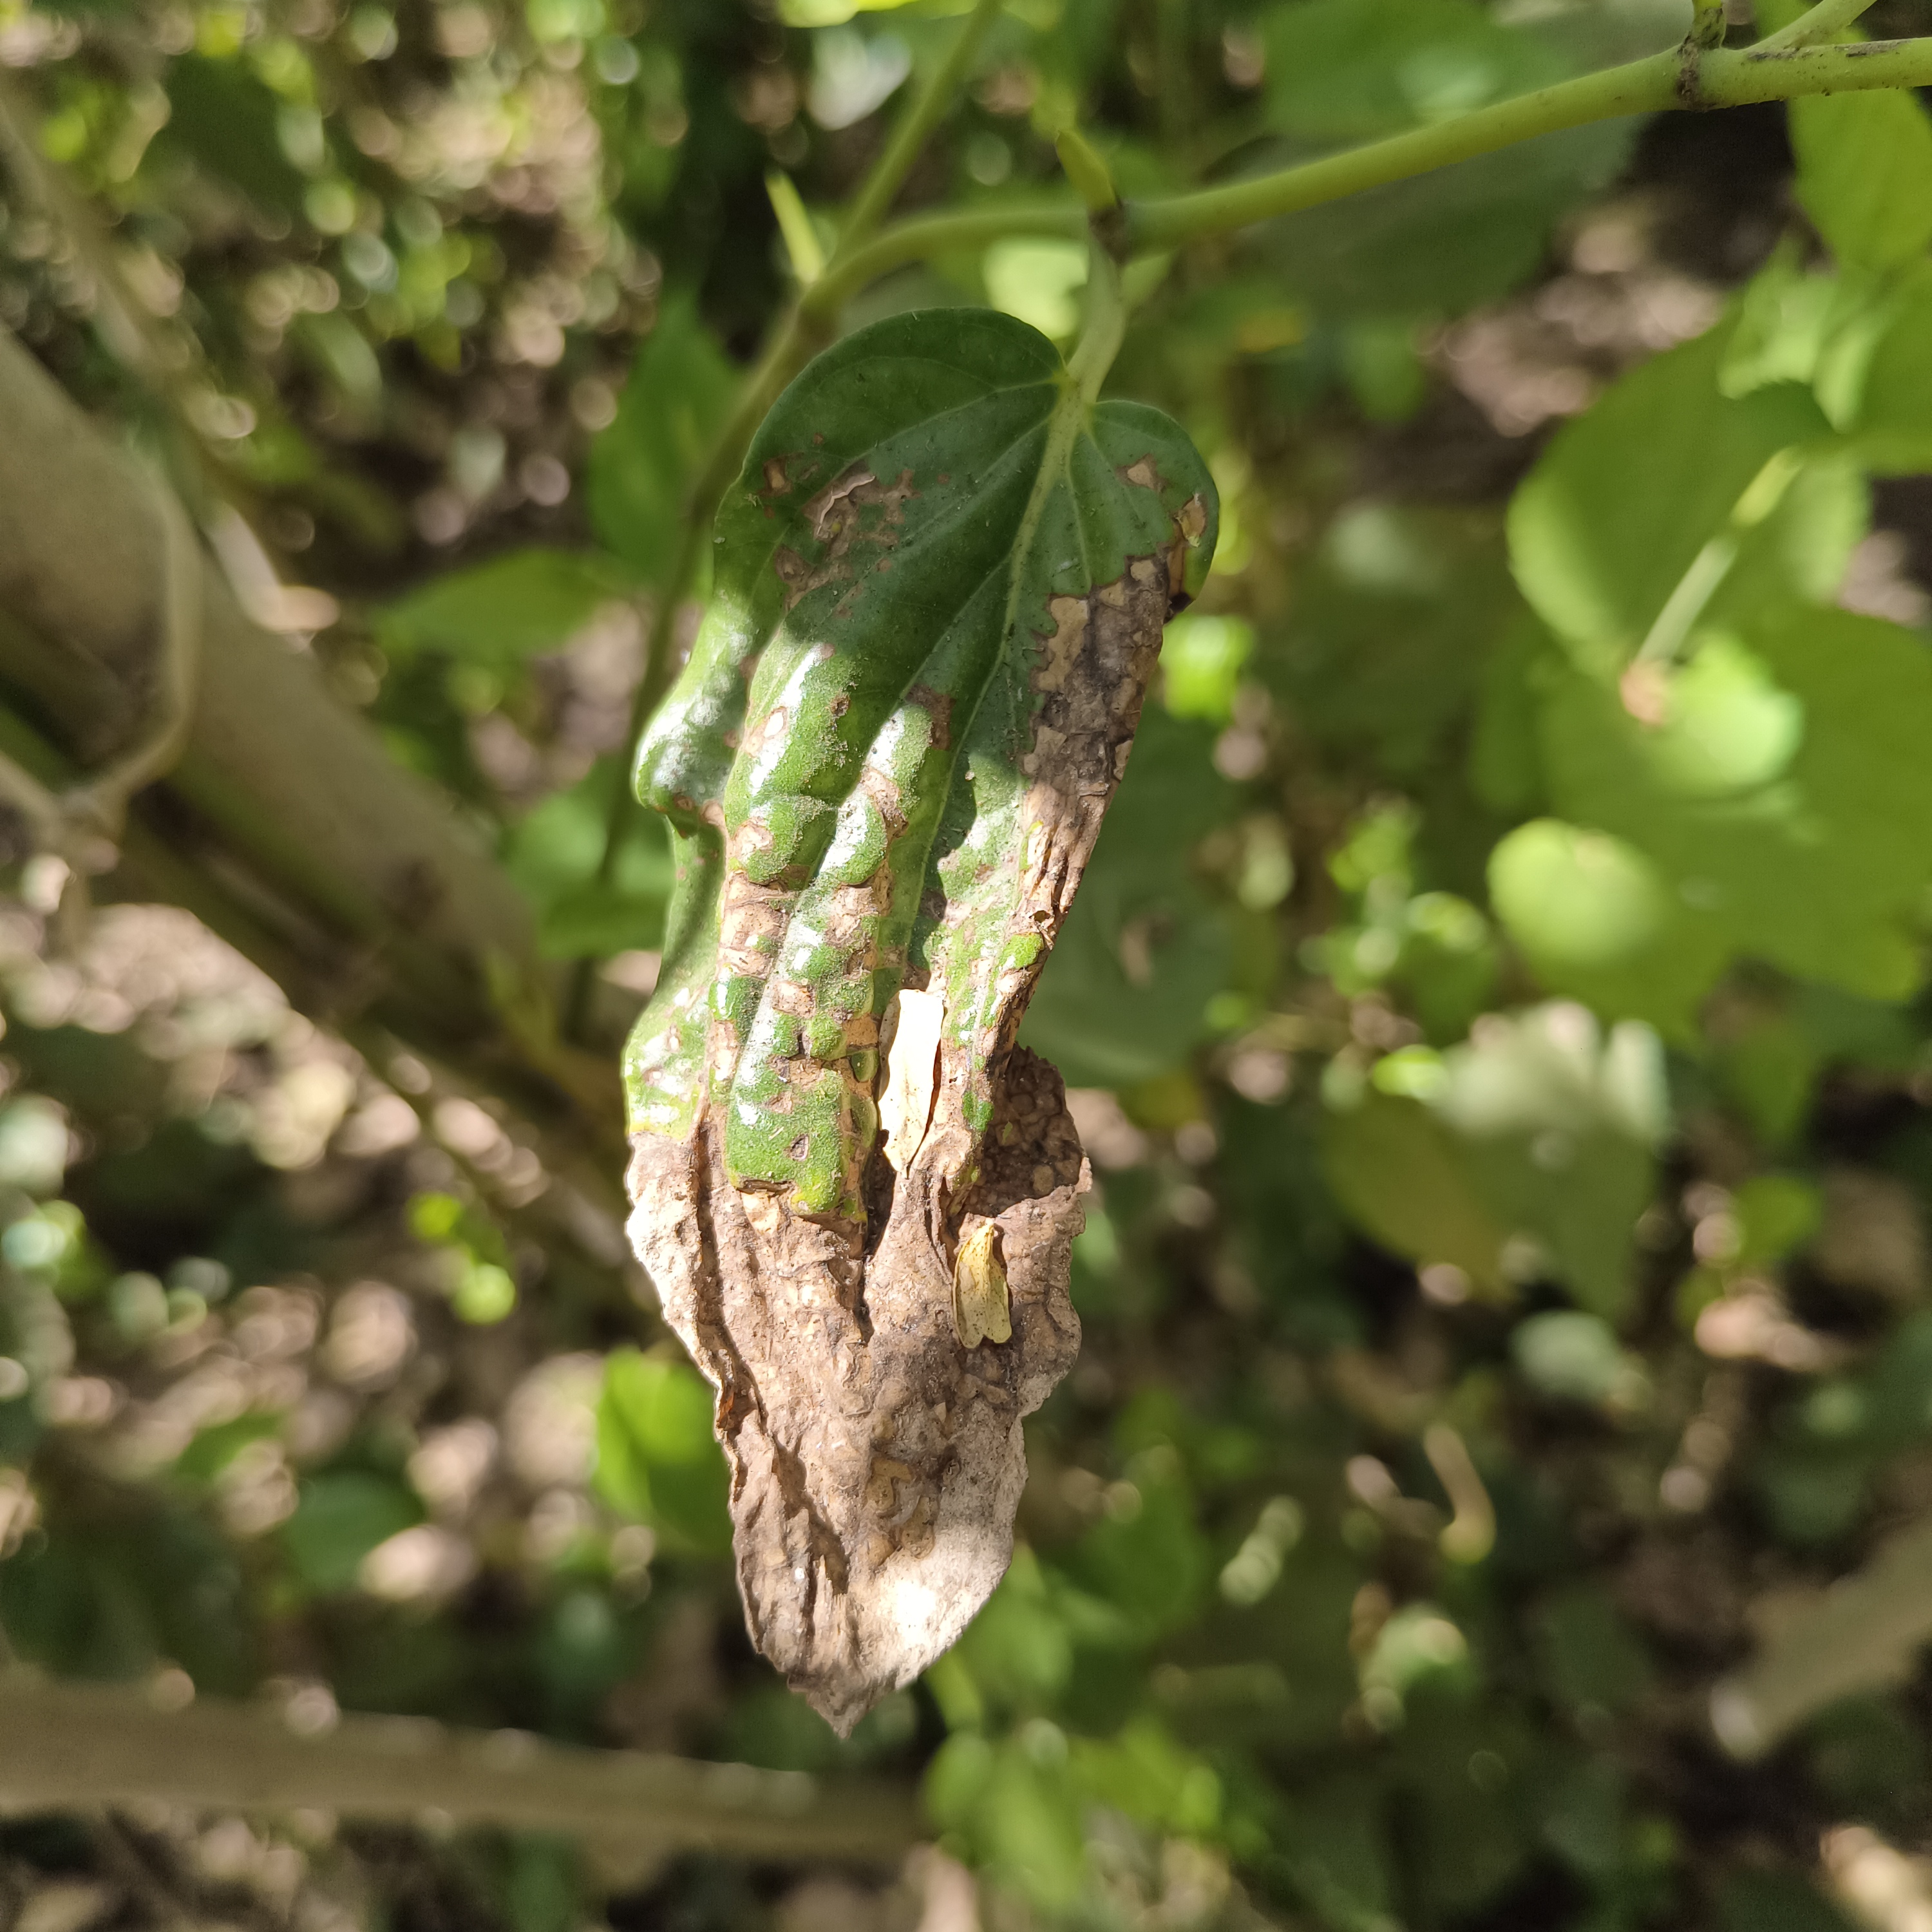
Label: Diseased